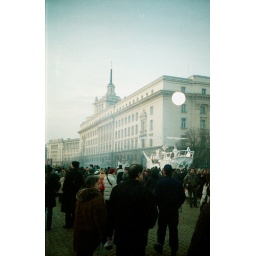
Cie Malabar's ship next to the new parliament building in Sofia, Bulgaria on 1/1/07. Shot with Smena Symbol